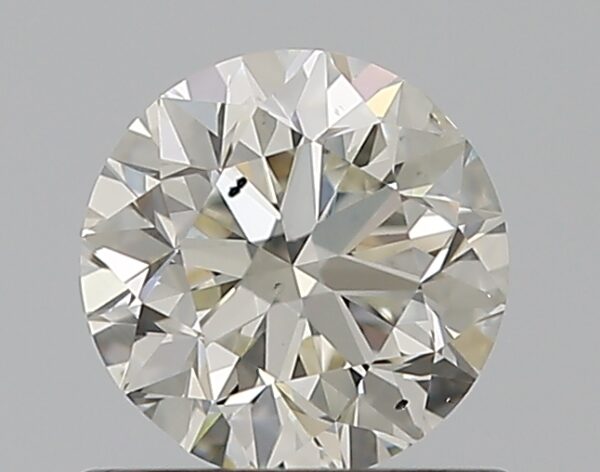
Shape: round
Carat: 0.7
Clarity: SI1
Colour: J
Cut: VG
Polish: EX
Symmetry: GD
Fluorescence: M
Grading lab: GIA
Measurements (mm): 5.48 x 5.55 x 3.58